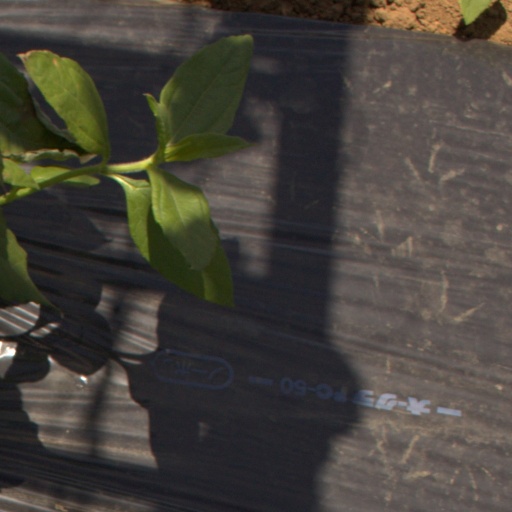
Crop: Jerusalem artichoke